George Clooney

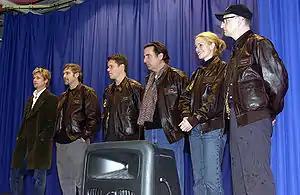
Brad Pitt, Clooney, Matt Damon, Andy Garcia, Julia Roberts and Steven Soderbergh publicize "Ocean's Eleven" (2001)

The following year In 2001, Clooney reunited with Soderbergh for the heist comedy "Ocean's Eleven", a remake of the 1960s Rat Pack film of the same name, with Clooney playing Danny Ocean, originally portrayed by Frank Sinatra. The film starred Clooney, Brad Pitt, Julia Roberts, Matt Damon and Andy Garcia. The film cemented Clooney as a leading film star. It is Clooney's most successful film with him in the lead role, earning $451 million worldwide (he appeared, but did not star, in "Gravity", which has a $723 million worldwide box office). "Ocean's Eleven" inspired two sequels starring Clooney, "Ocean's Twelve" in 2004 and "Ocean's Thirteen" in 2007. In 2001, Clooney and Soderbergh co-founded Section Eight Productions, for which Grant Heslov was president of television.